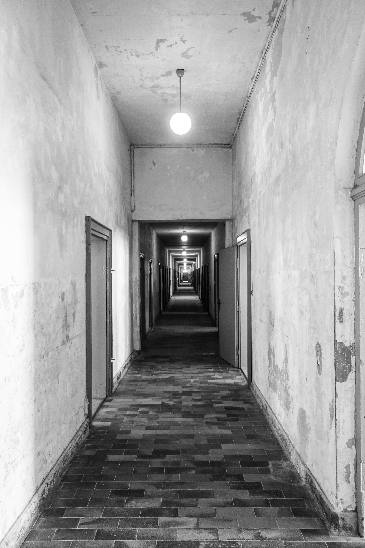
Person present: No